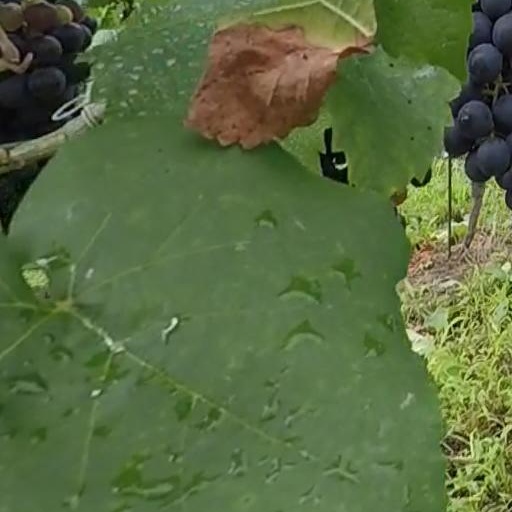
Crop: grape